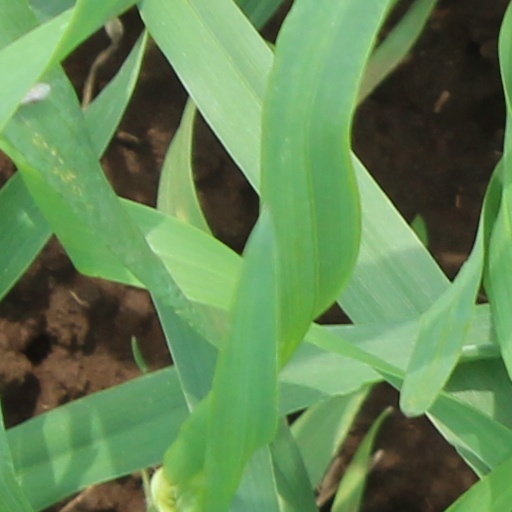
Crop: wheat